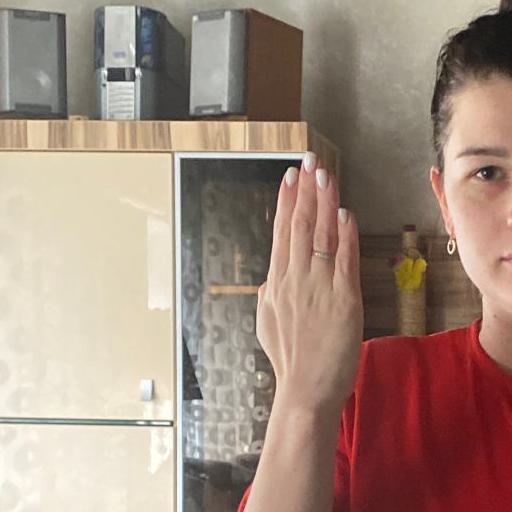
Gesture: stop_inverted